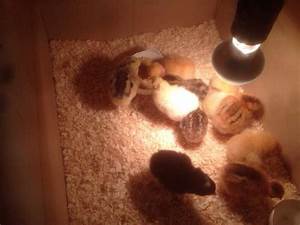
Label: gallina